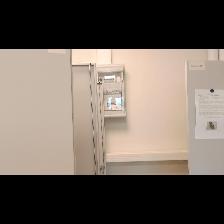
Label: NonHuman